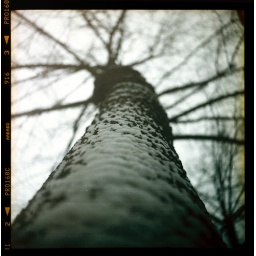
tree in the sky